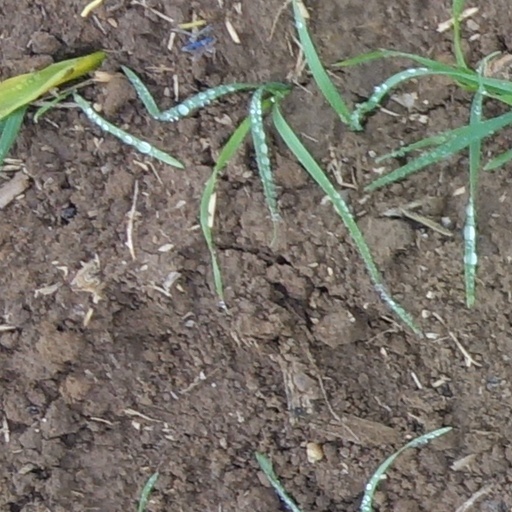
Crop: wheat